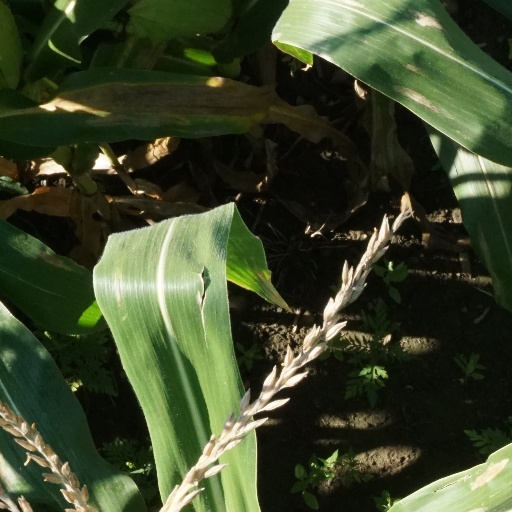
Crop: maize; corn